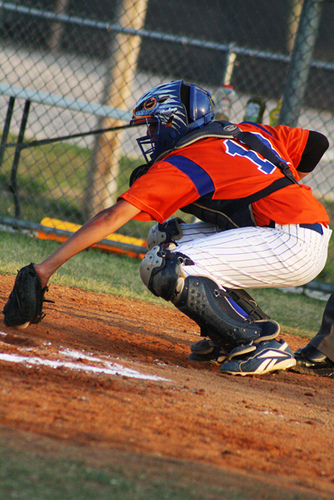
một cầu thủ bắt bóng đang ngồi ở cạnh gôn